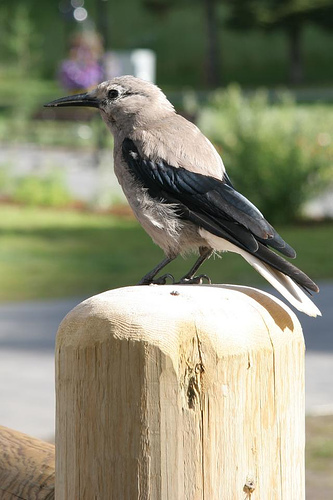
small to medium sized grey bird with black wings long beak and long tarsus
this bird is white and black in color with a long skinny black beak and black eye ring.
this bird has a gray belly, crown and back, black secondaries and primaries and a long black bill.
this bird has a speckled belly and breast with a short pointy bill.
this is a brown and black bird and a black bill
this bird has a long black bill and light brown back and dary grey and white rectrices.
this bird is light brown all over except for black wings, tarsus, feet and long pointed bill.
a white bird with black feathers and a black pointed beak.
this bird has a dirty brown colored breast, and a long black bill
this bird is brown and black in color, and has a black beak.
Species: Clark Nutcracker